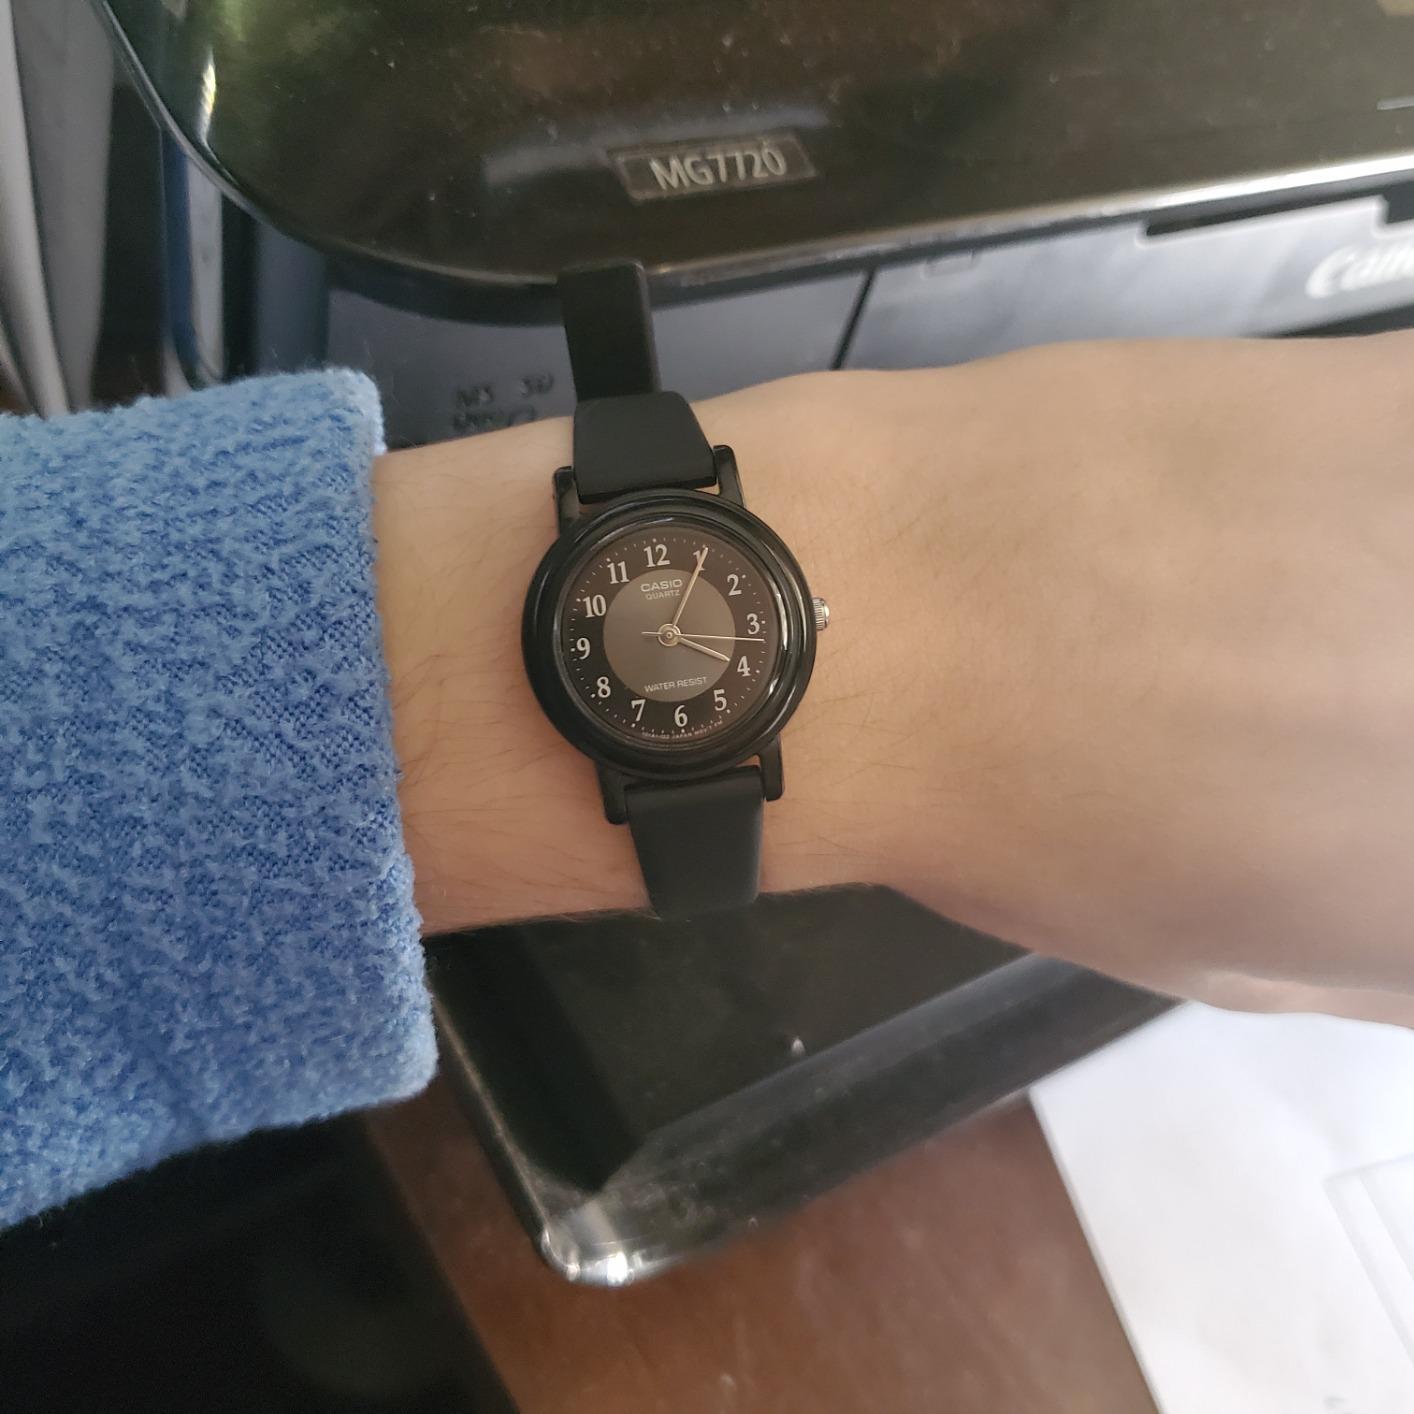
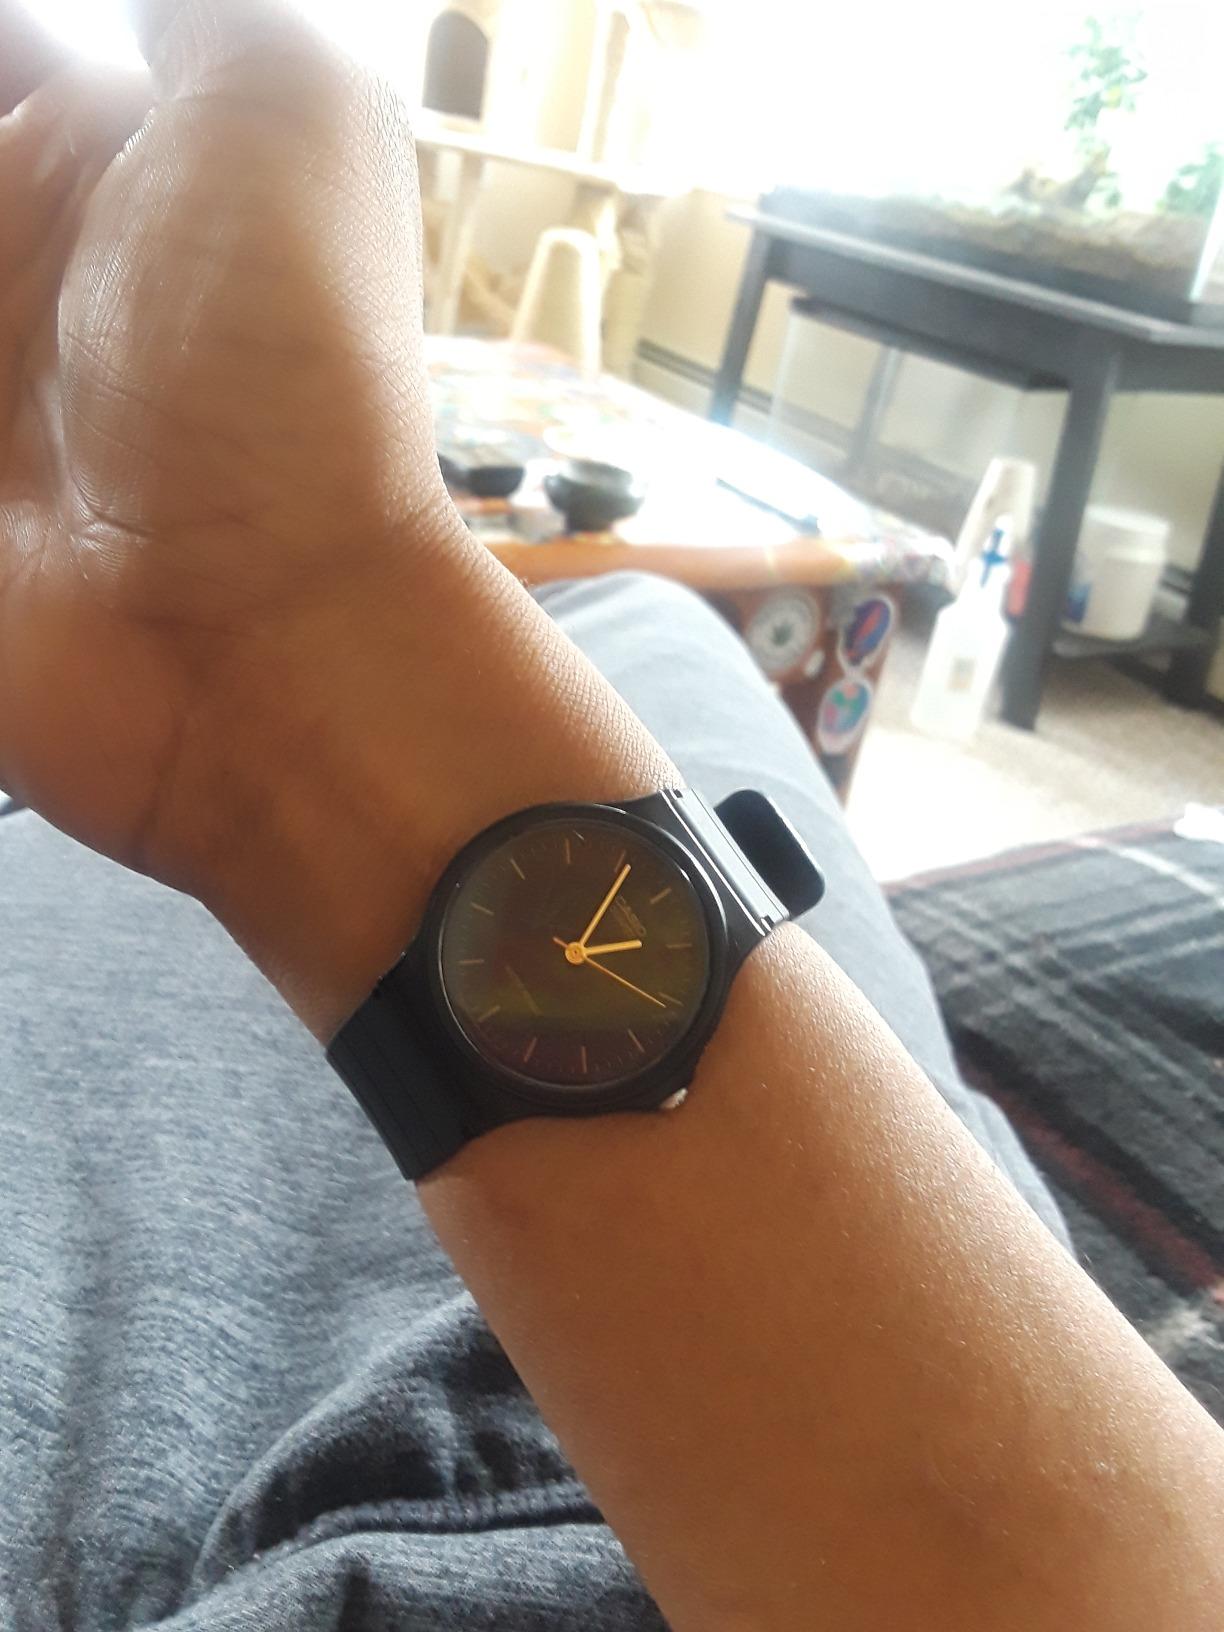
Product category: accessories_watch
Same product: no